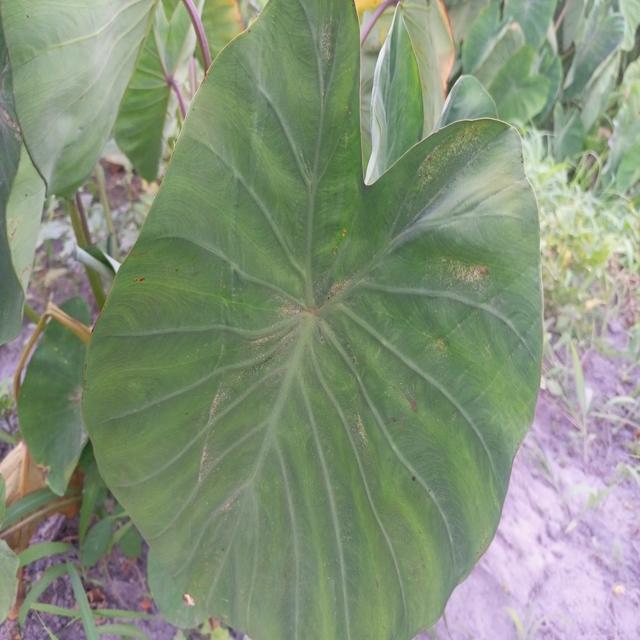
Label: Early_Blight